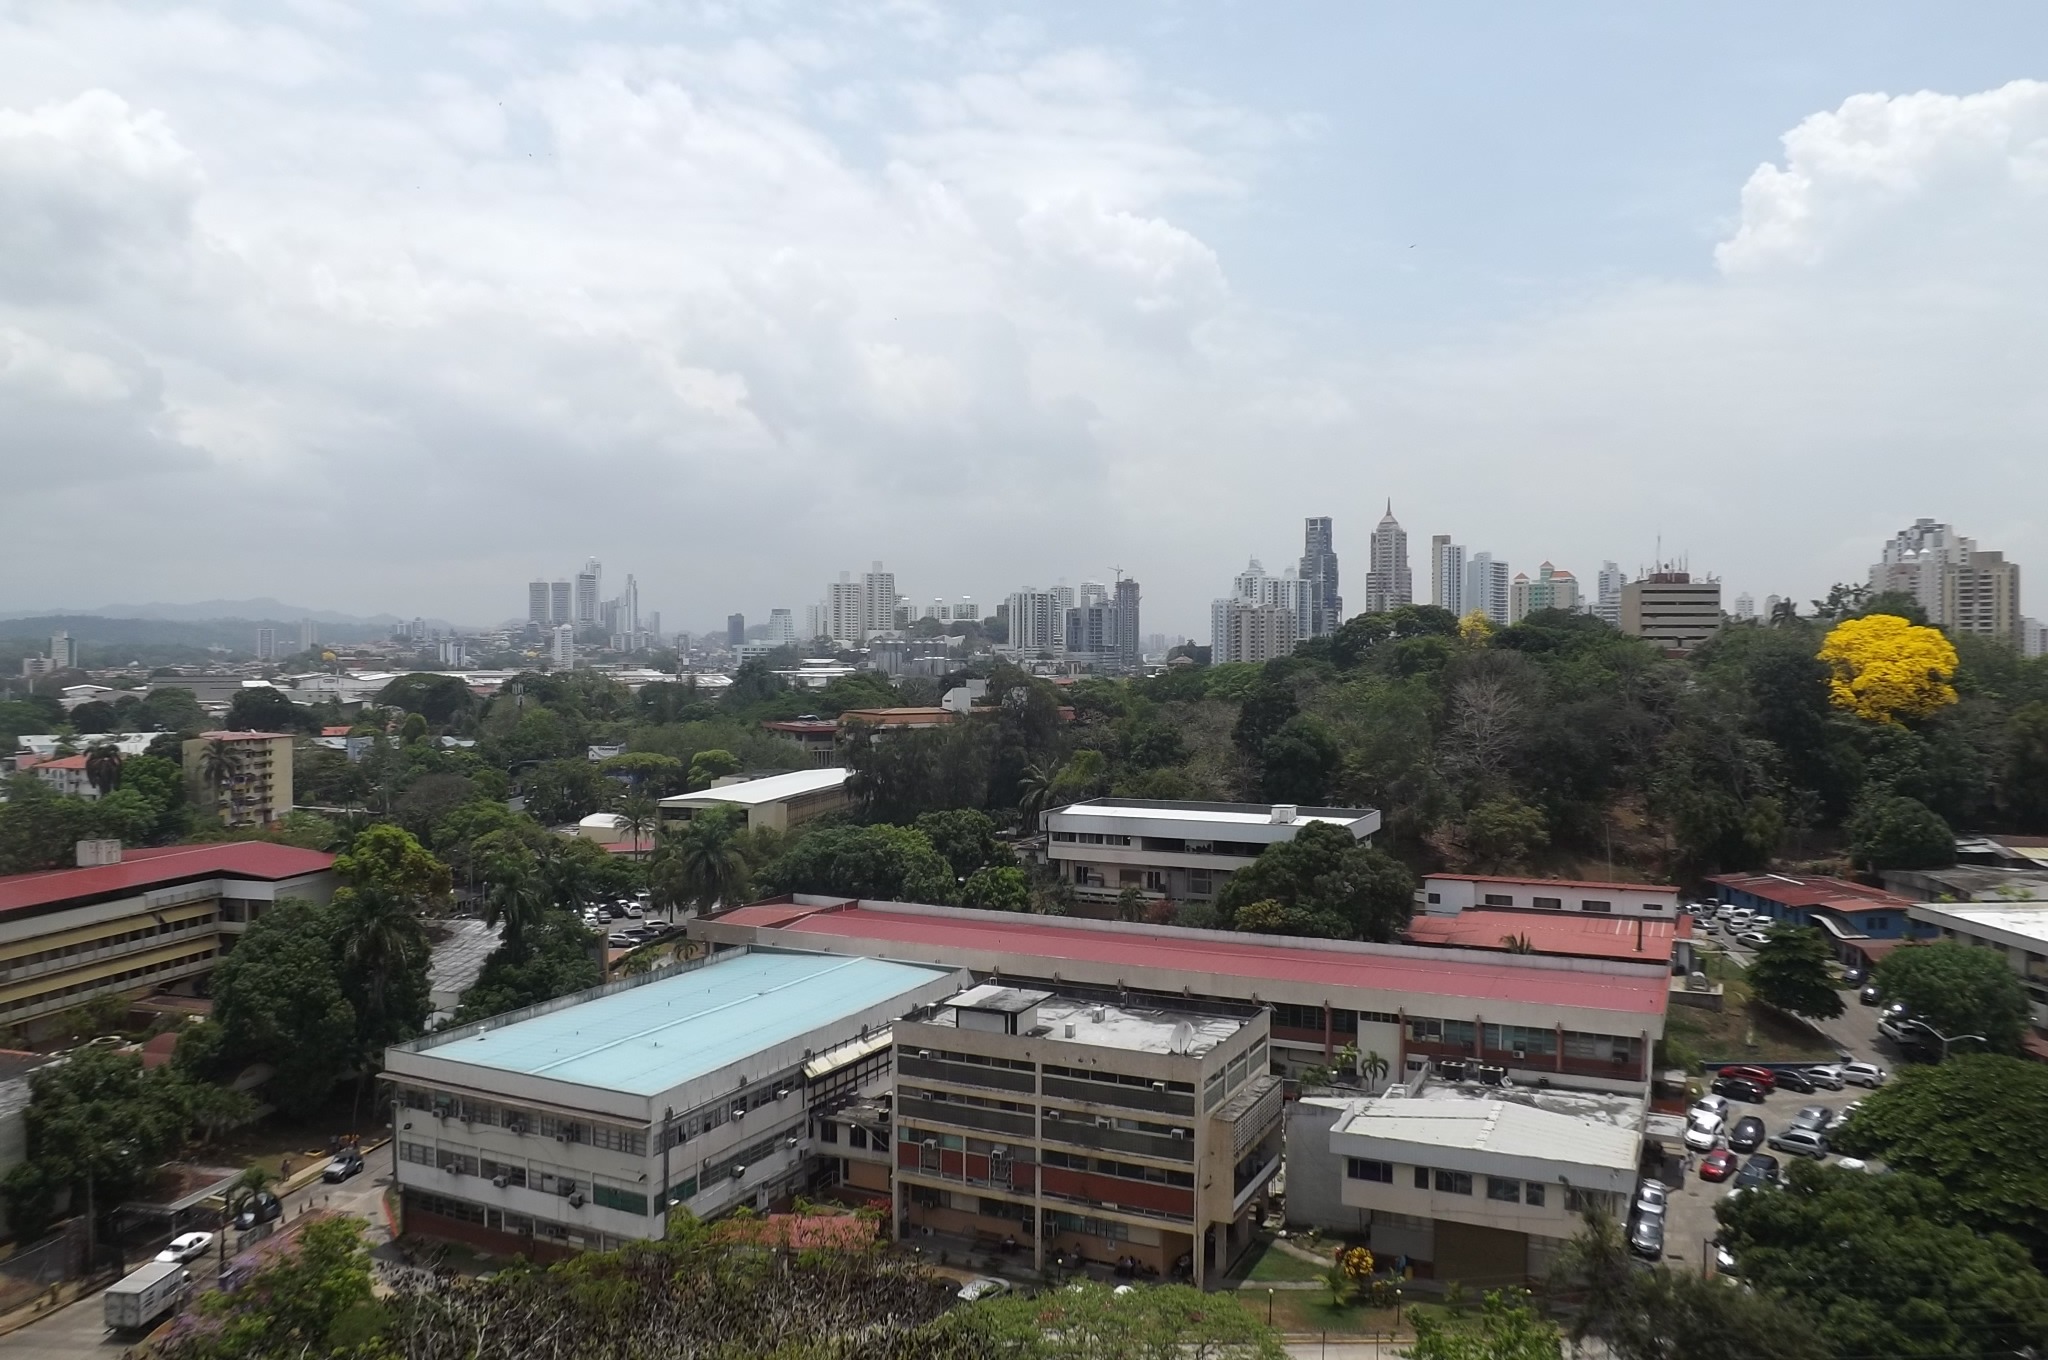
landscape, town, city, cityscape, panorama, downtown, suburb, stadium, neighbourhood, bird's eye view, panama, aerial photography, central america, residential area, human settlement